1911 Pittsburgh Panthers football team

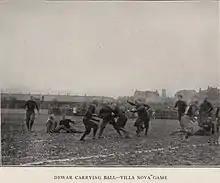
Pitt quarterback Tillie Dewar in 1911 game versus Villanova

On November 11 former WUP coach Fred Crolius brought his winless Villanova team west to take on the Pitt eleven.